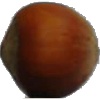
Label: Nut Forest 1